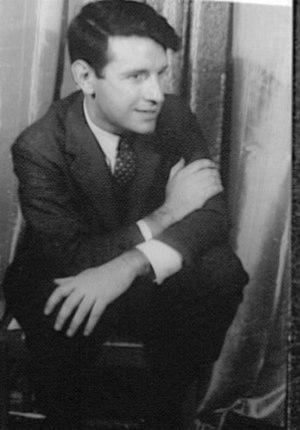
Beni Montresor, né le 31 mars 1926 à Bussolengo et mort le 11 octobre 2001 à Vérone, est un artiste, réalisateur, scénographe, auteur et illustrateur de livres pour enfants italien.